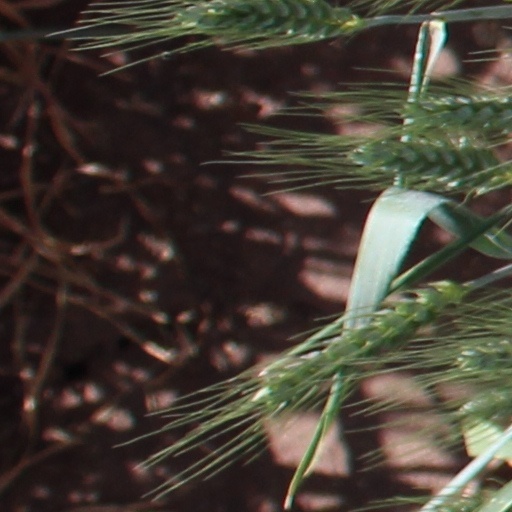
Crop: wheat